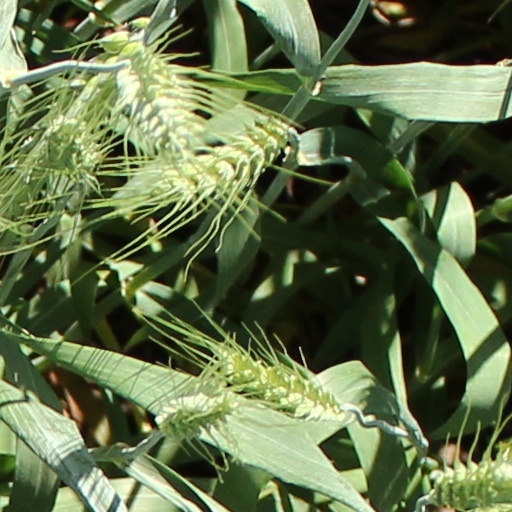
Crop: wheat